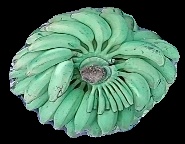
Variety: elakki-bale
Grade: grade1